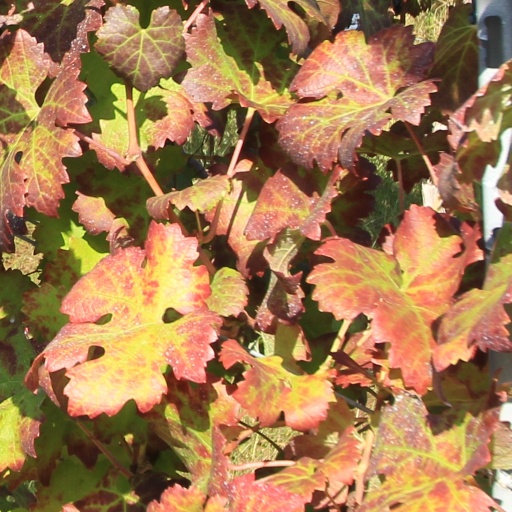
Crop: grape